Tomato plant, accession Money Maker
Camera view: tilt-top (135 deg); turntable rotation: 0 degrees
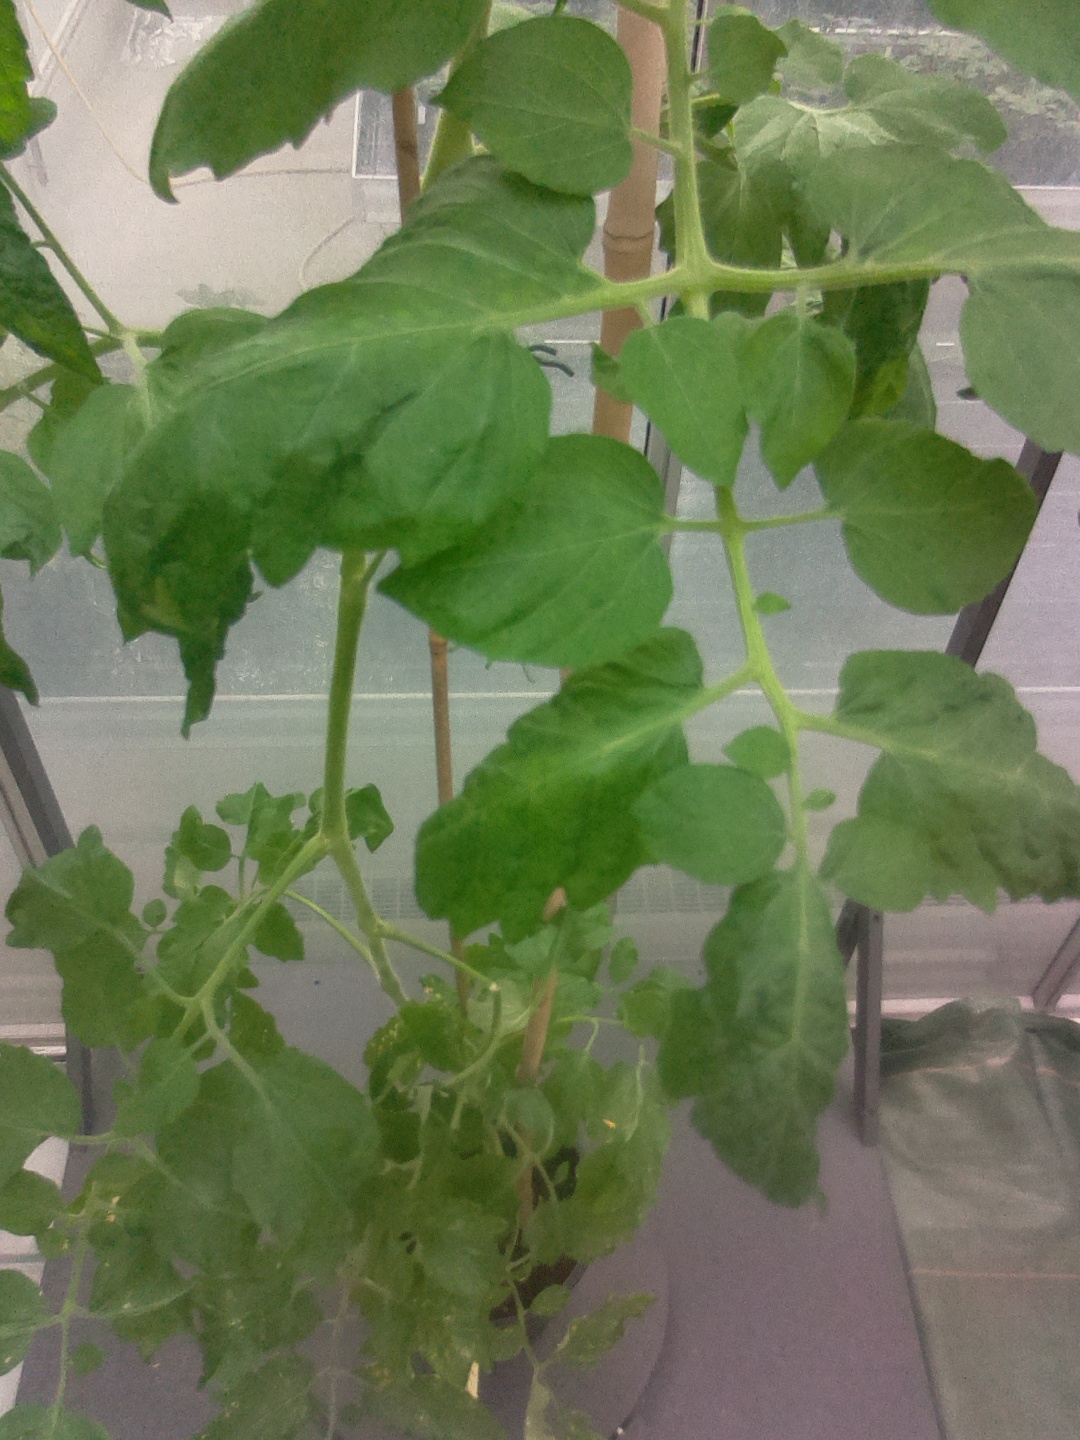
BBCH growth stage 70: Fruits at the main stem or branches visibles